West Coast of the United States

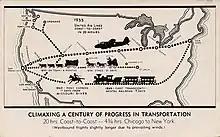

On May 10, 1869, the first transcontinental railroad was completed joining the West Coast to the East of the United States.